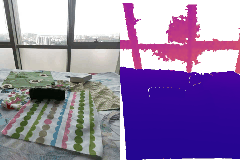
Label: cucumber